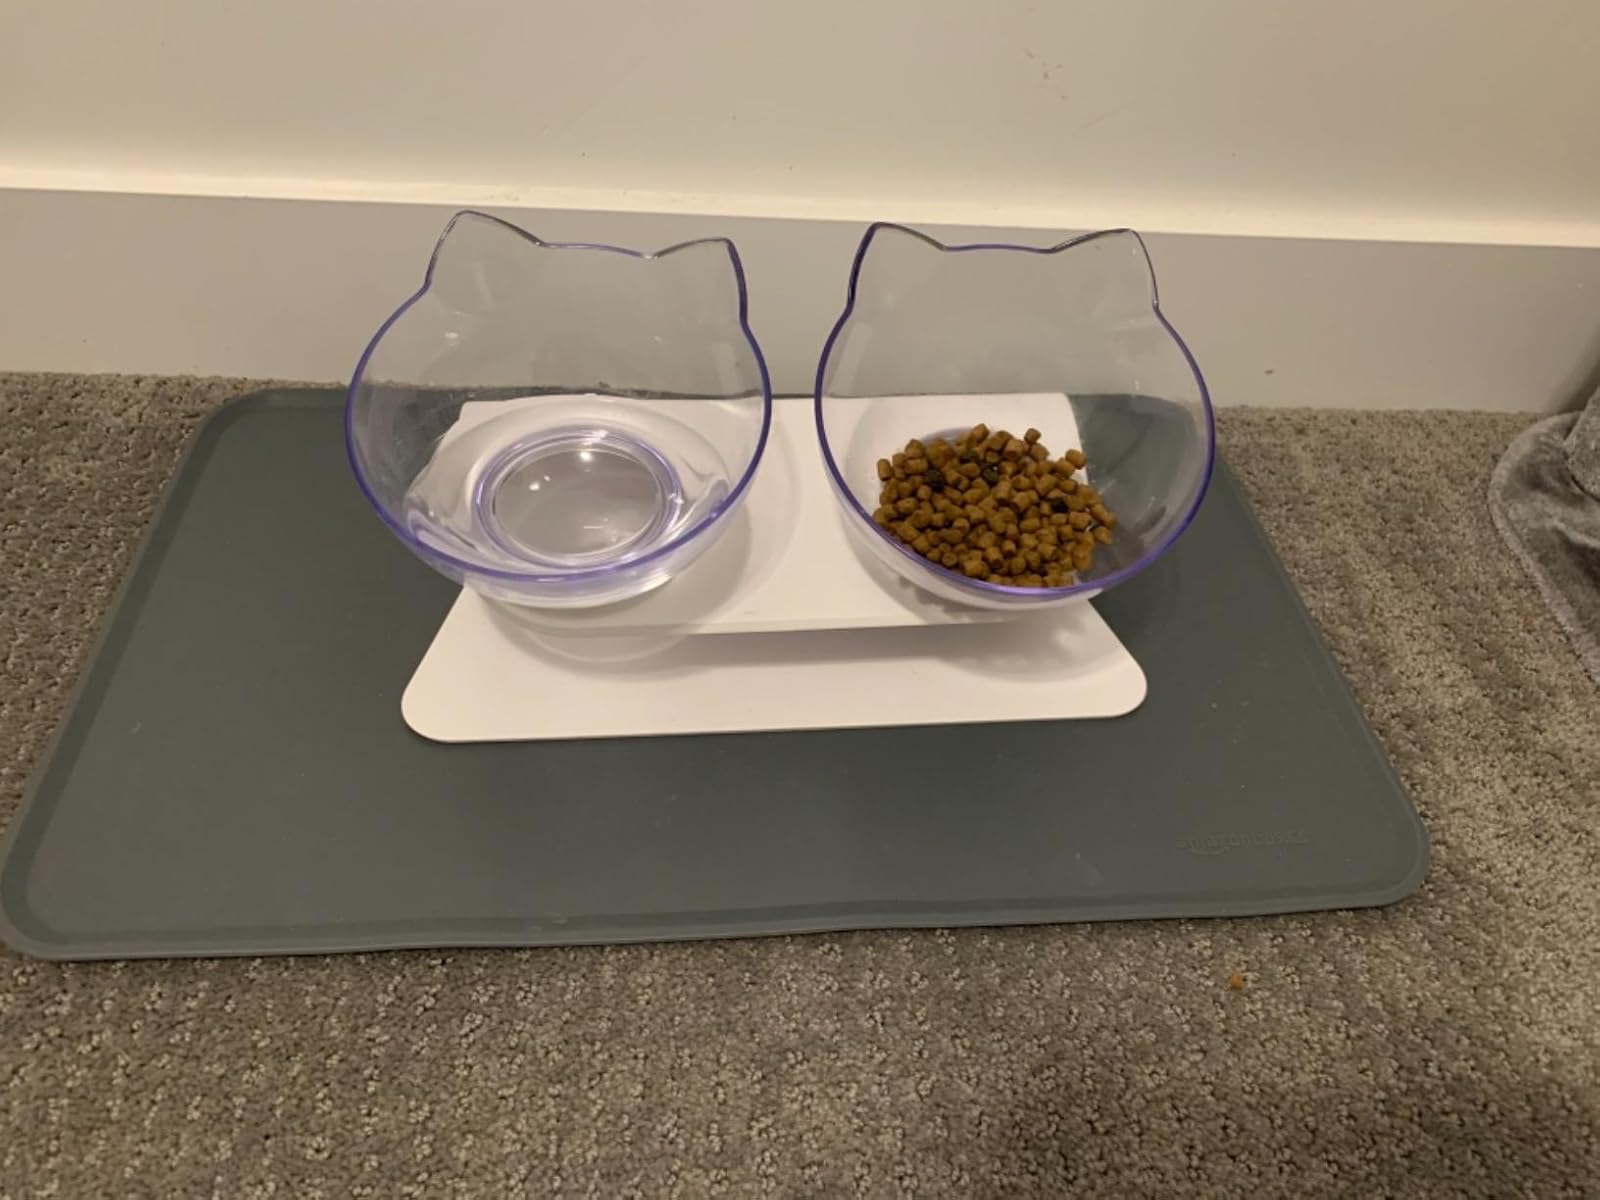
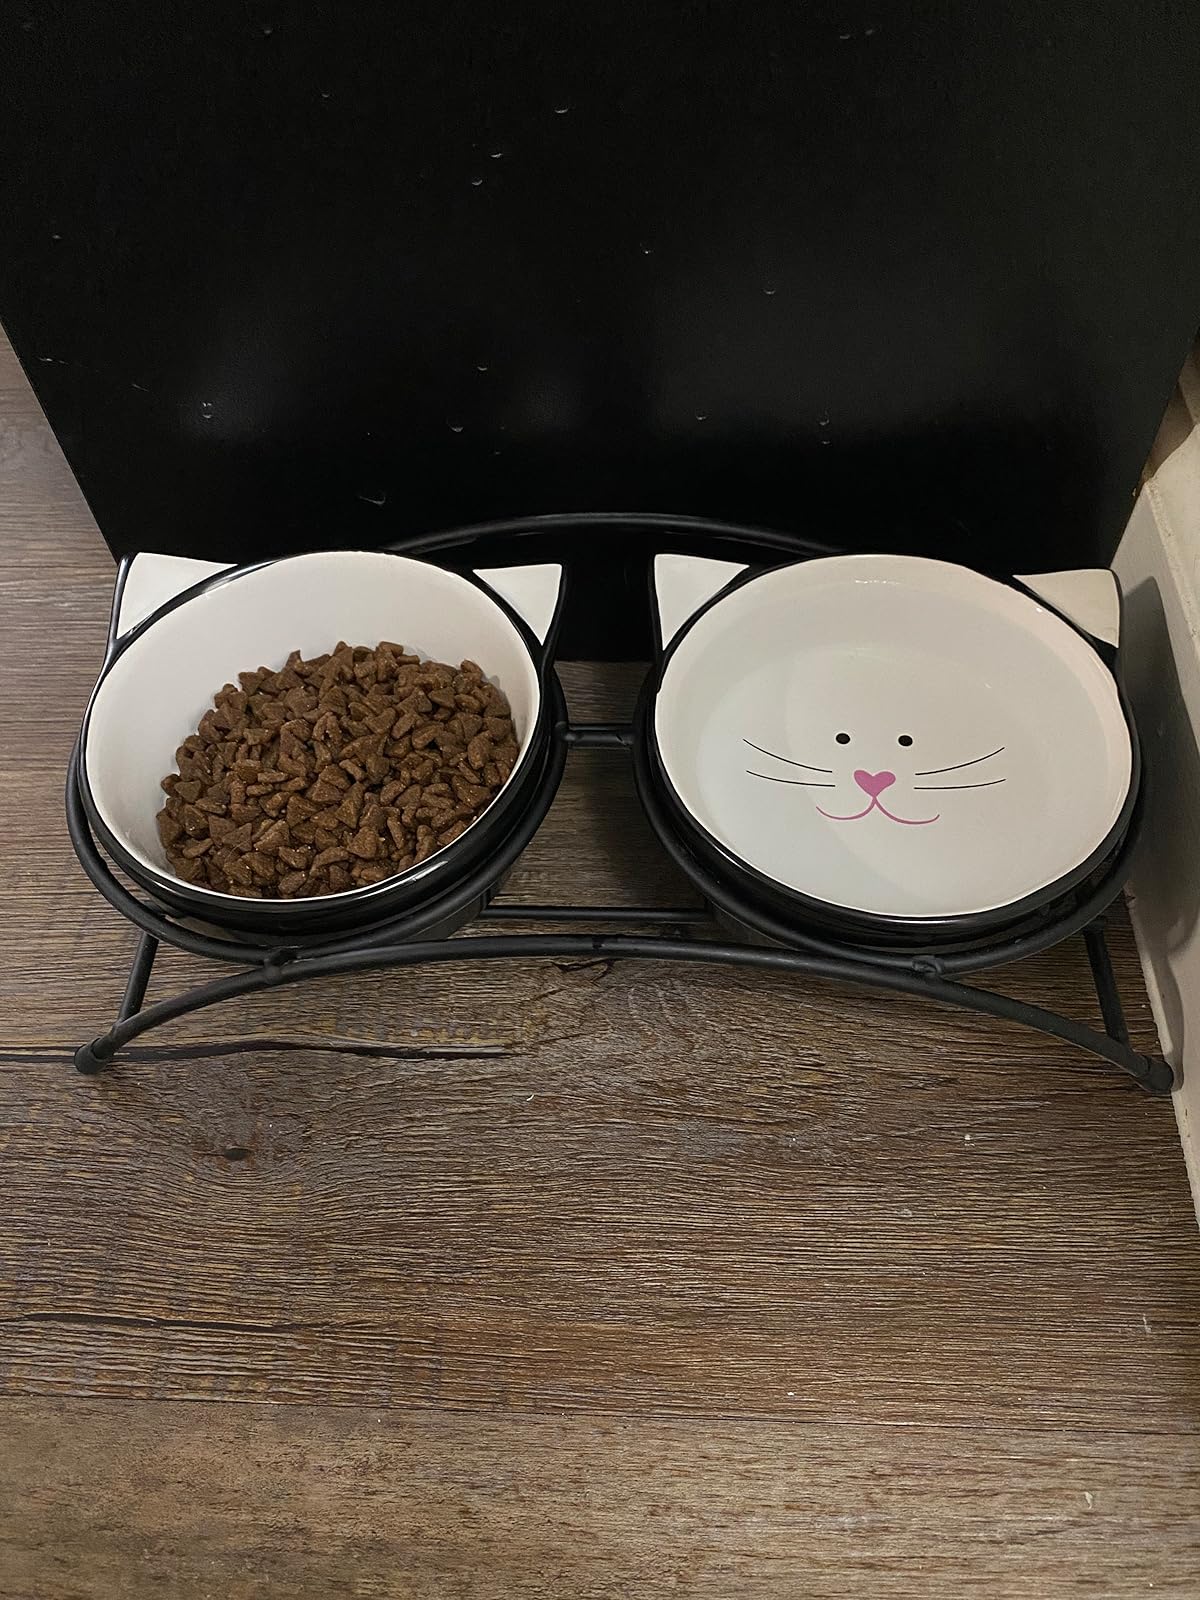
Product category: items_bowl
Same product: no